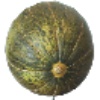
Label: melon_piel_de_sapo